Smoke screen

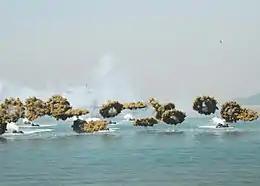
Amphibious vehicles deploying smoke grenades

Warships have sometimes used a simple variation of the smoke generator, by injecting fuel oil directly into the funnel, where it evaporates into a white cloud. An even simpler method that was used in the days of steam-propelled warships was to restrict the supply of air to the boiler. This resulted in incomplete combustion of the coal or oil, which produced a thick black smoke. Because the smoke was black, it absorbed heat from the sun and tended to rise above the water. Therefore, navies turned to various chemicals, such as titanium tetrachloride, that produce a white, low-lying cloud.